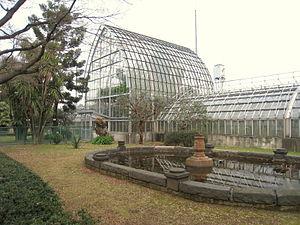
L'université de Tokyo, couramment abrégé en Tōdai, est une université nationale japonaise, située à Tokyo. Elle a été fondée en 1877, comme l'une des universités impériales du Japon, et appartient depuis 2004 à l'association des universités nationales du Japon.